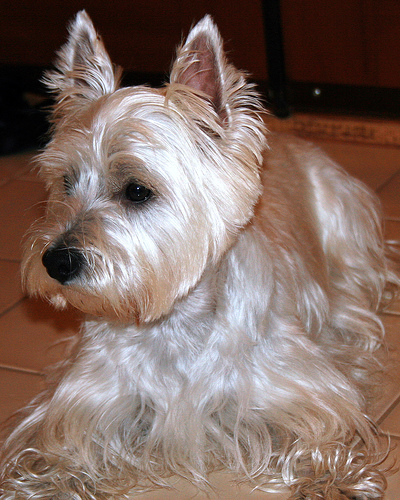
Breed: scottish_terrier